Philips Christiaan Visser

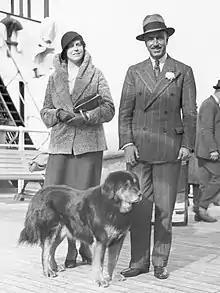
Visser with his first wife Jenny in 1926

With the same participants, a second expedition followed between November 1924 and January 1926, to the area north of the Great Karakoram, which at the time belonged largely to the Hunza State. To investigate the animal world, biologist Lex Sillem was part of the third Karakoram expedition of the Fishermen (between February 1929 and January 1931). During this expedition, Sinkiang was overwhelmed by visiting Kashgar and Yarkand.